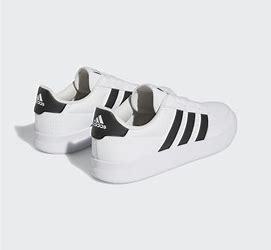
Brand: Adidas
Model: Breaknet